Theatre kid

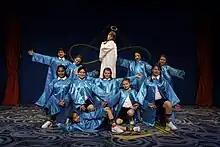
The child cast of a production of "A Very Merry Unauthorized Children's Scientology Pageant"

A theatre kid or theater kid is a common stereotype of a young actor, usually a student, who openly displays a talent and/or passion for performance. Common traits associated with the stereotype include obsession with or devotion to school plays, the tendency to spontaneously perform or quote lyrics in everyday social situations, and a personal obsession with musicals.